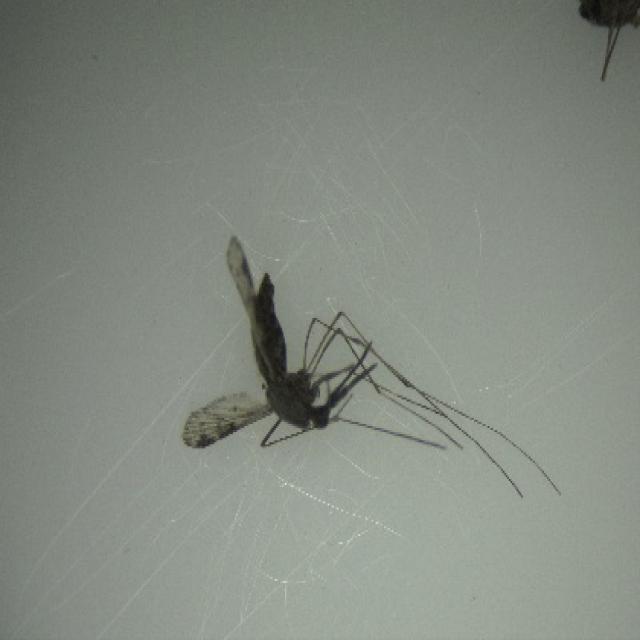
Species: anopheles_sinensis